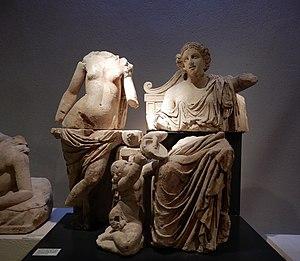
Nymphe debout, enfant et divinité assise. Temple principal du site de Genainville.
Le musée archéologique du Val-d'Oise est situé à Guiry-en-Vexin, village du Vexin français, à 50 km environ au nord-ouest de Paris. Il se situe au sein du Parc naturel régional du Vexin français.